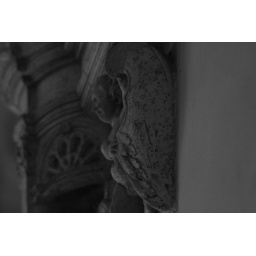
There was cool stuff all over the walls in the castle